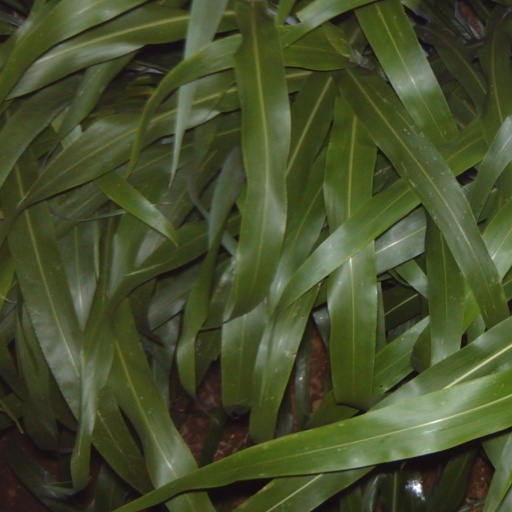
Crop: sorghum